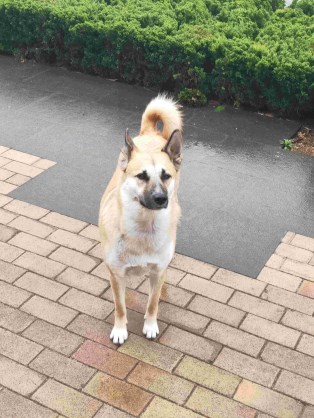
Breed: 3336-n000121-chinese_rural_dog